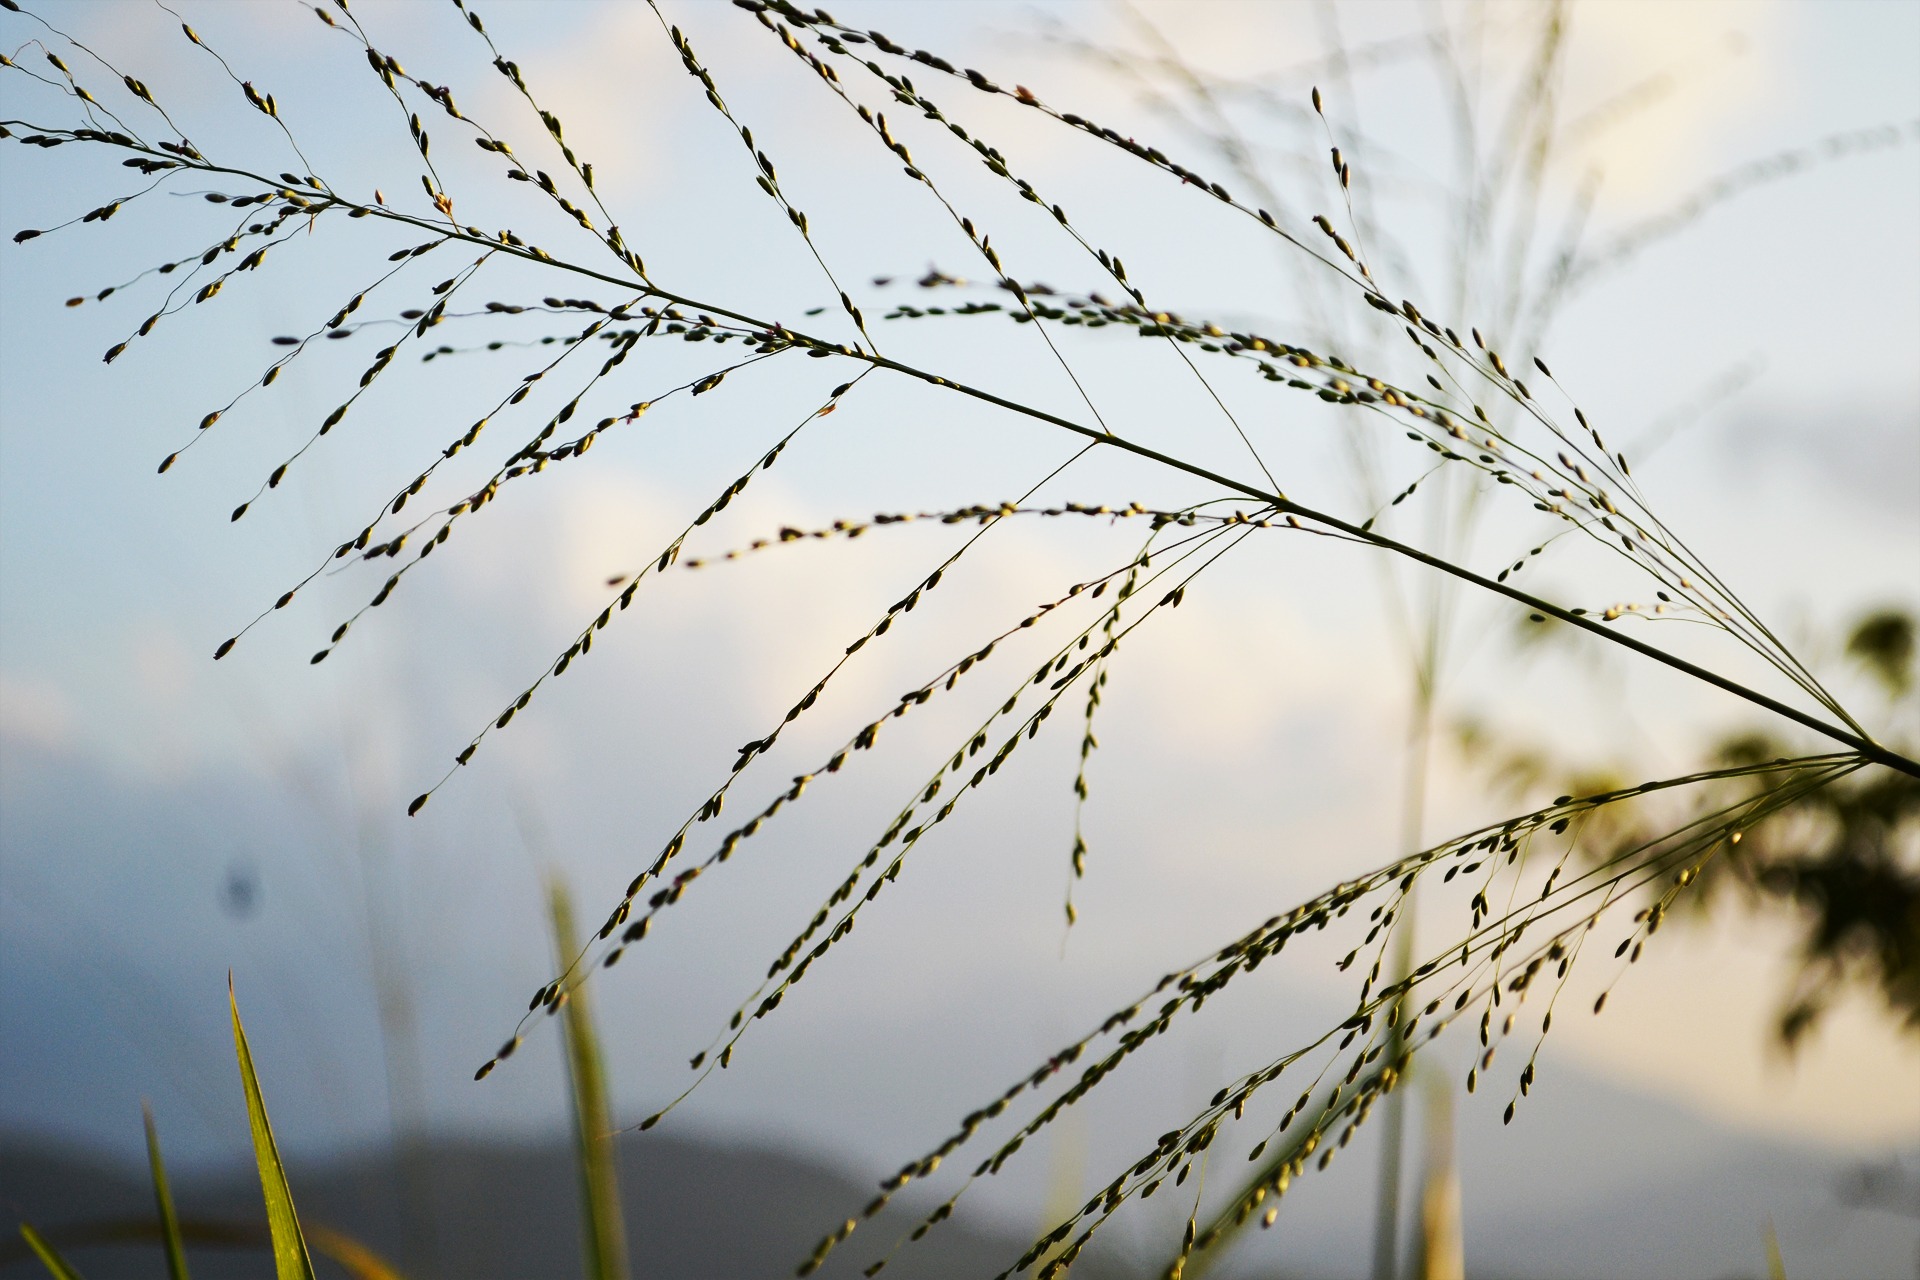
tree, water, nature, grass, branch, dew, plant, sky, sunset, grain, sunlight, morning, leaf, flower, frost, line, twig, close up, wild plant, clouds, sri lanka, ceylon, moisture, grains, bird food, atmospheric phenomenon, grass family, plant stem, mawanella, kadugannwa